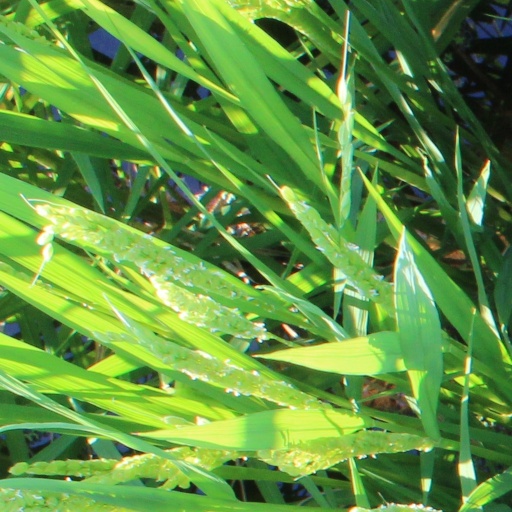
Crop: rice